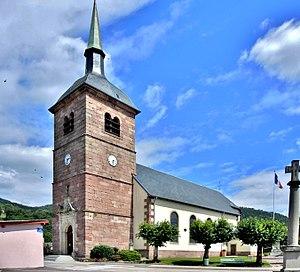
Eglise de l'Invention, à Saint-Etienne-lès-Remiremont. Vosges
Saint-Étienne-lès-Remiremont est une commune française située dans le département des Vosges en région Grand Est. Elle fait partie de l'aire urbaine de Remiremont.